Jelena Janković

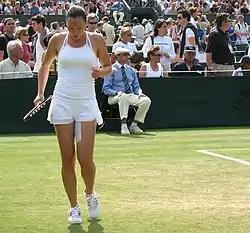
Jelena Janković at 2006 Wimbledon Championships

At Wimbledon, Janković defeated sixth-seeded and defending champion Venus Williams in the third round in three sets. Competing in the fourth round of a Grand Slam event for the first time, she lost to ninth-seeded Anastasia Myskina. In August, Janković reached her fifth career final and first of the year at the LA Championships in Los Angeles, defeating Serena Williams (ranked world No. 108 at the time after a lengthy injury lay-off) in the semifinals, before losing to third-seeded Elena Dementieva in the final. The US Open saw Janković defeat world No. 10, Vaidišová in the third round, world No. 7 and former champion Svetlana Kuznetsova in the fourth round, and world No. 5, Dementieva in her first Grand Slam quarterfinal. In the semifinals, Janković lost to world No. 2, Justine Henin in three sets, after Janković had led 6–4, 4–2. Janković then lost ten consecutive games.